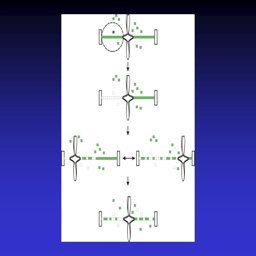
may need to simplify ... remove all of the small text .